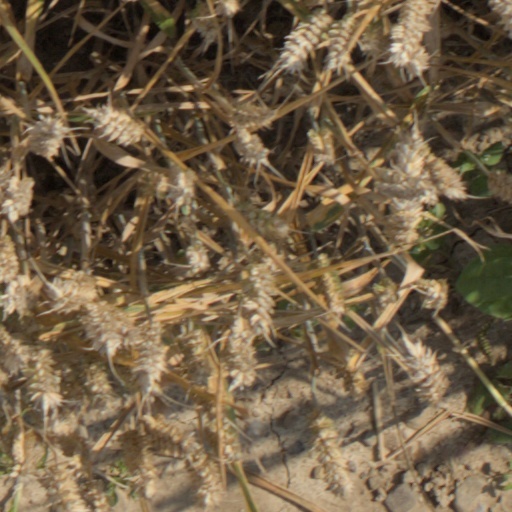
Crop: wheat